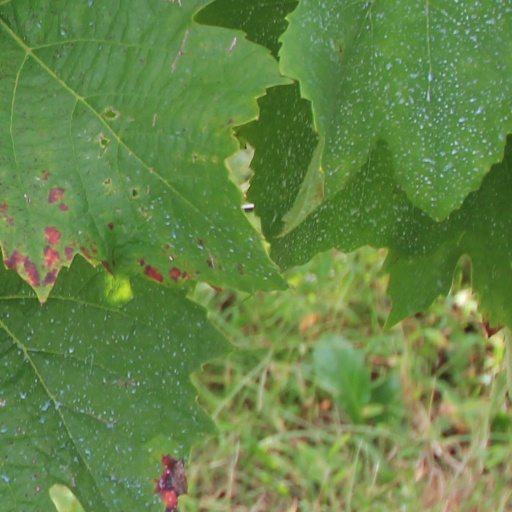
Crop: grape